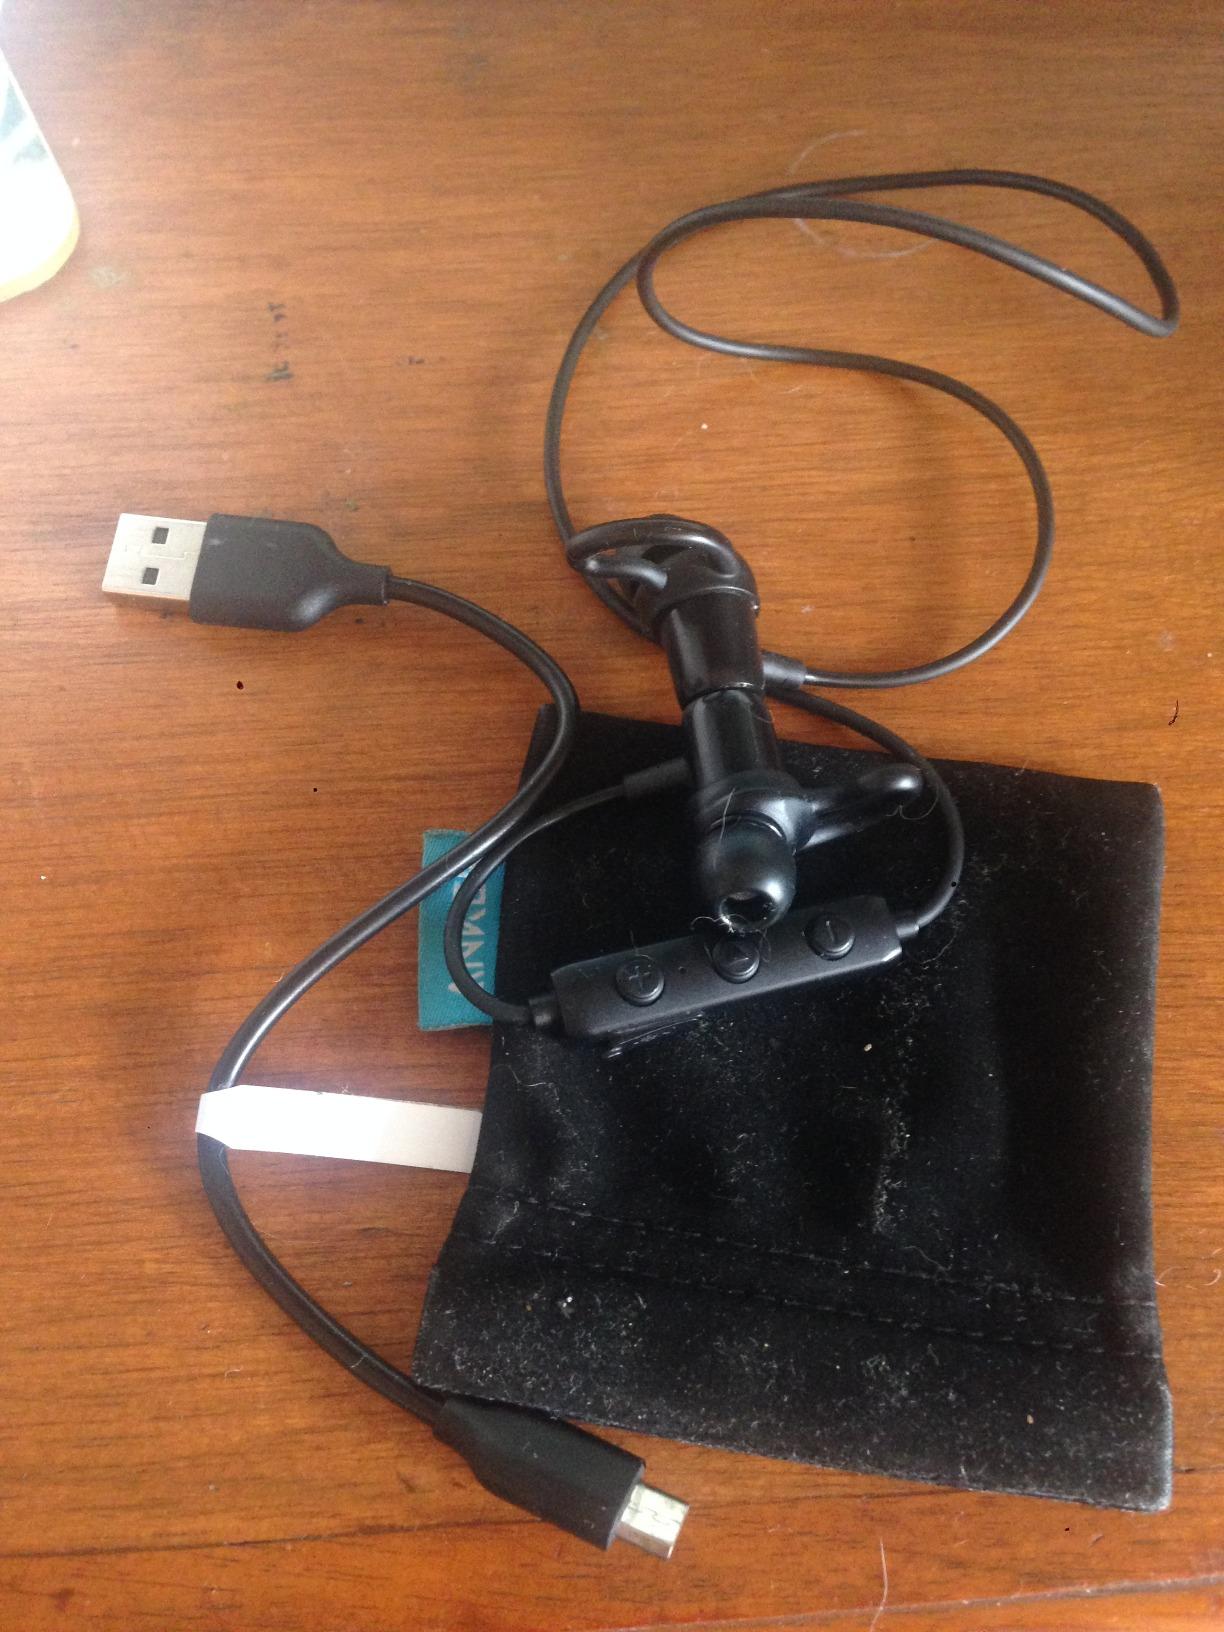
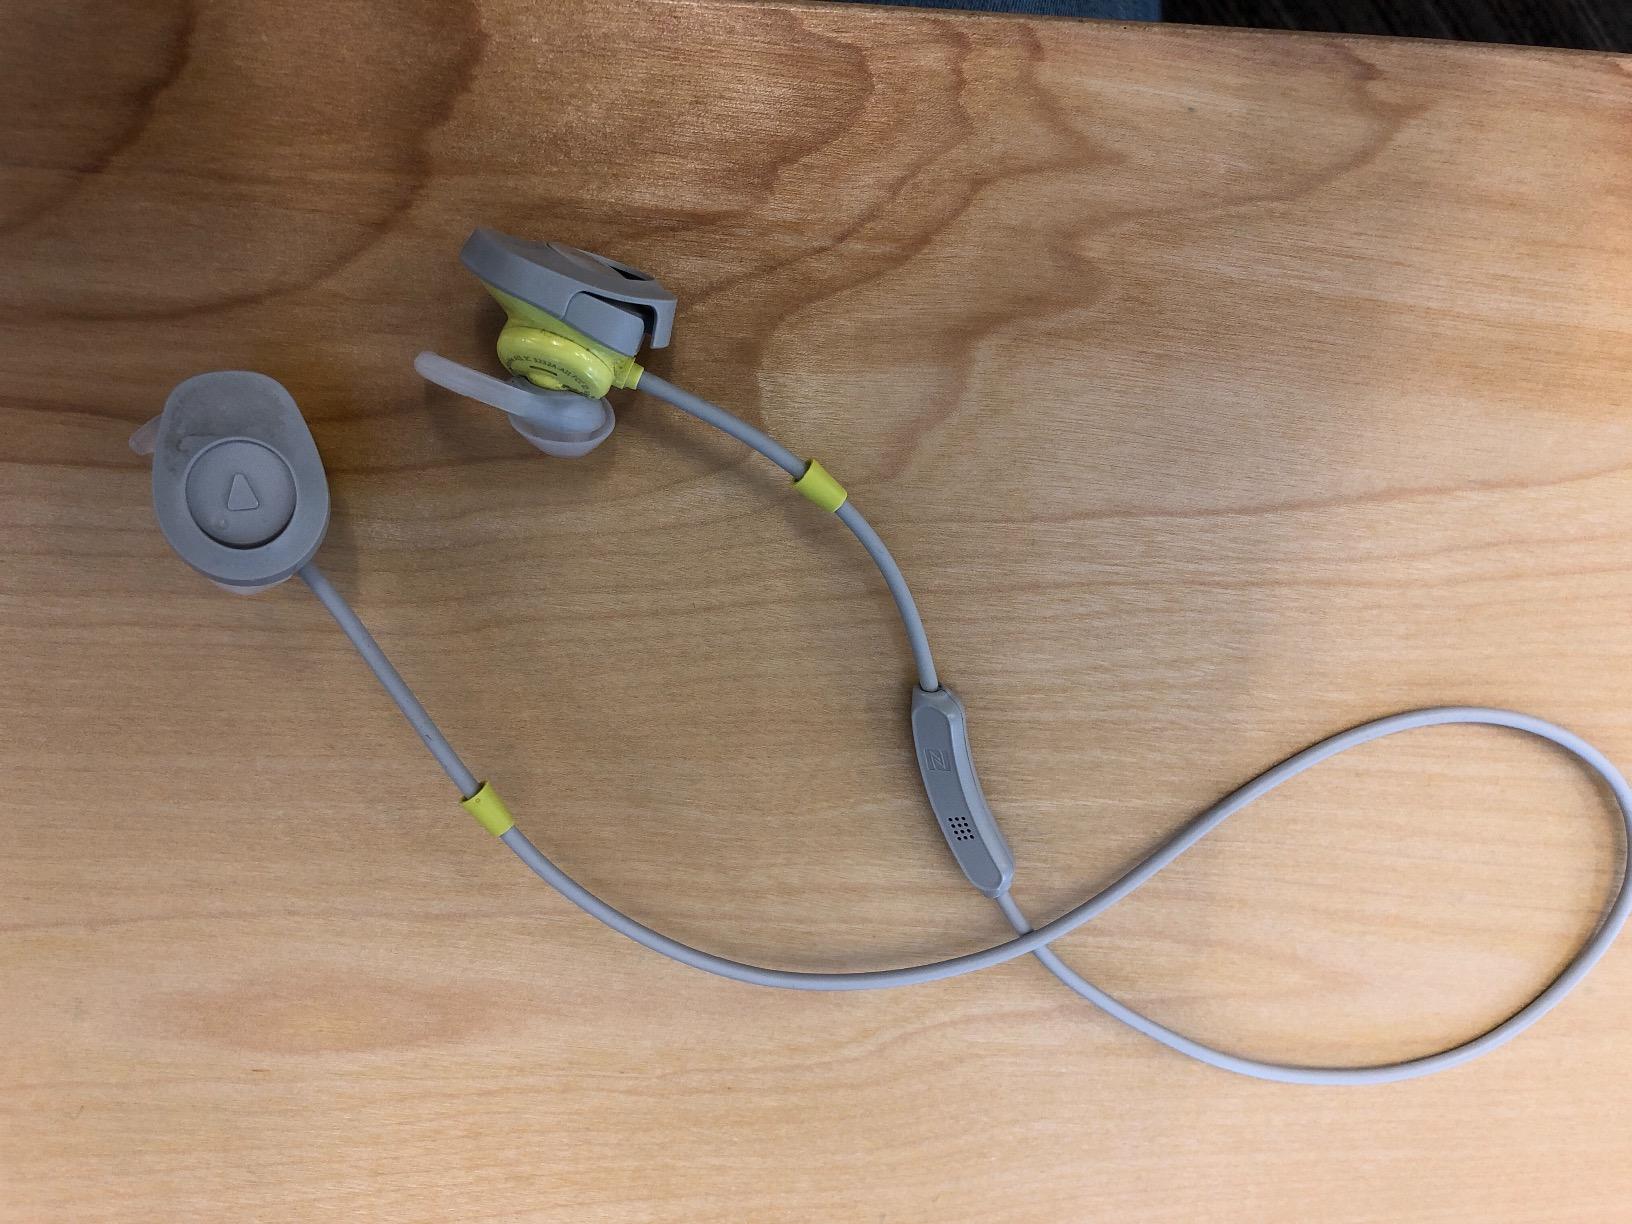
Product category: headphones
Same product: no